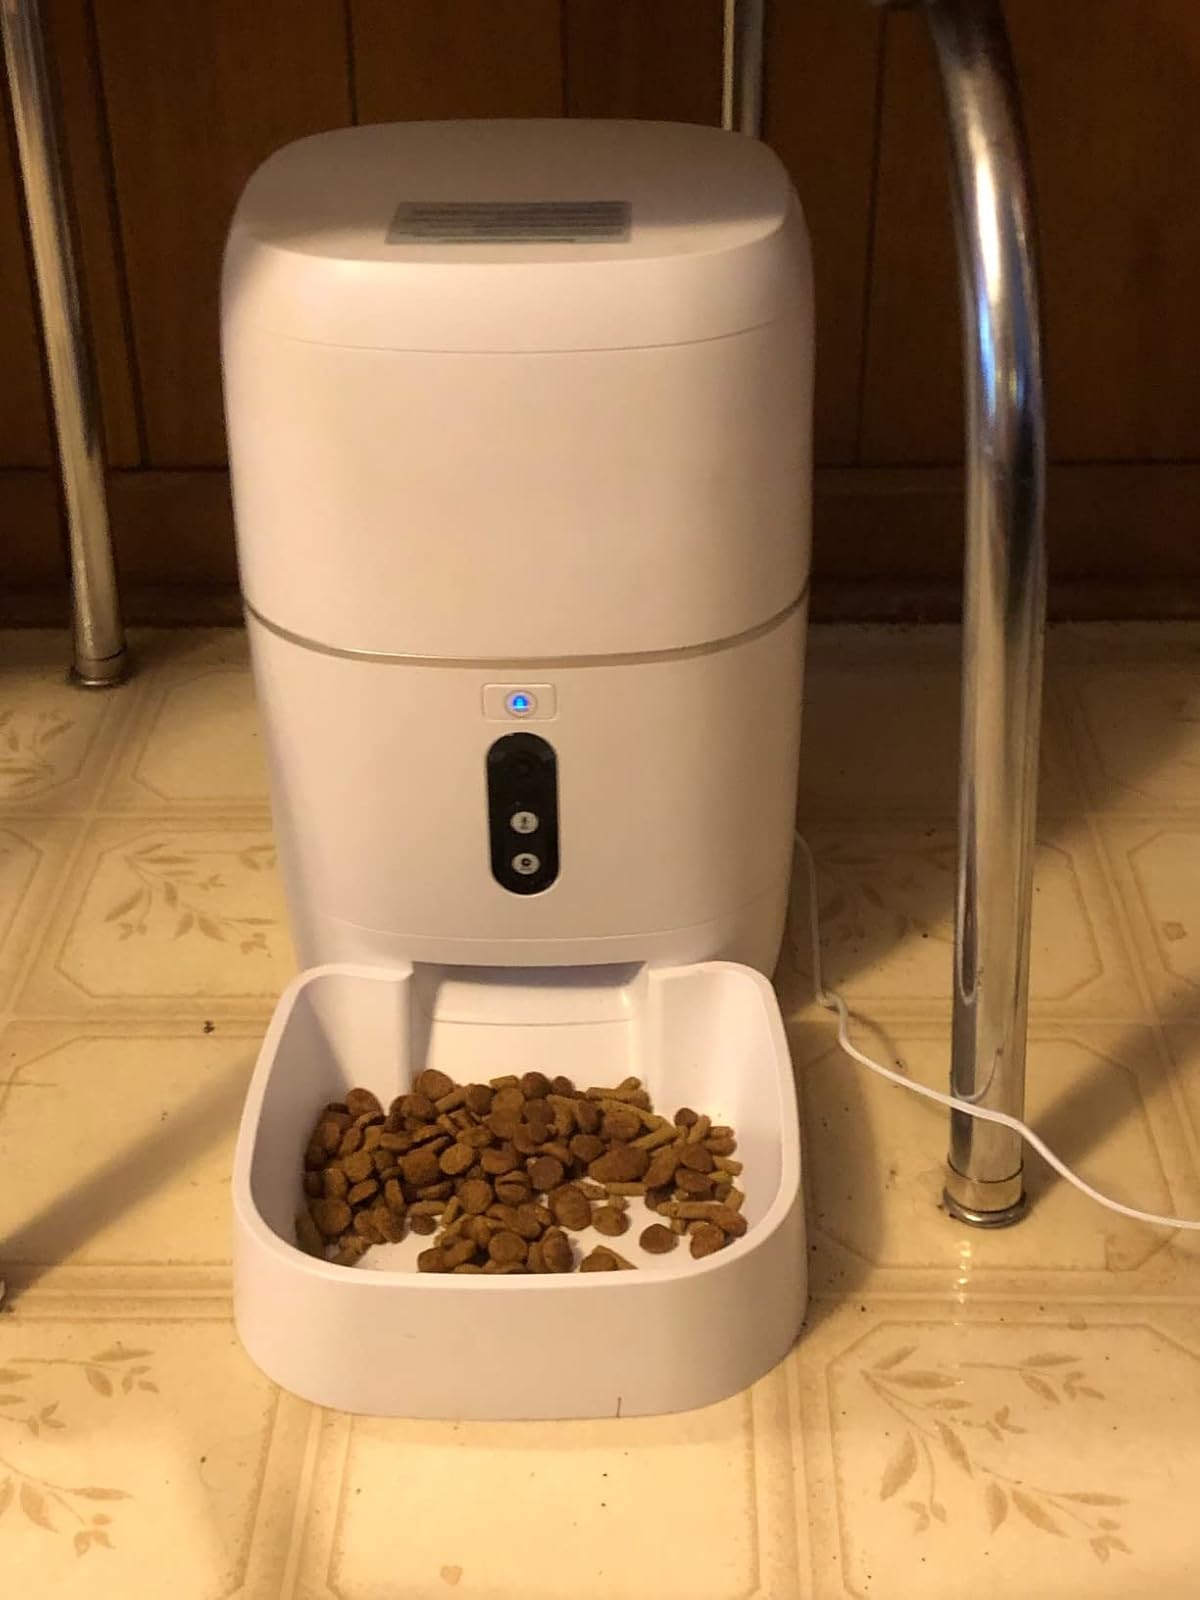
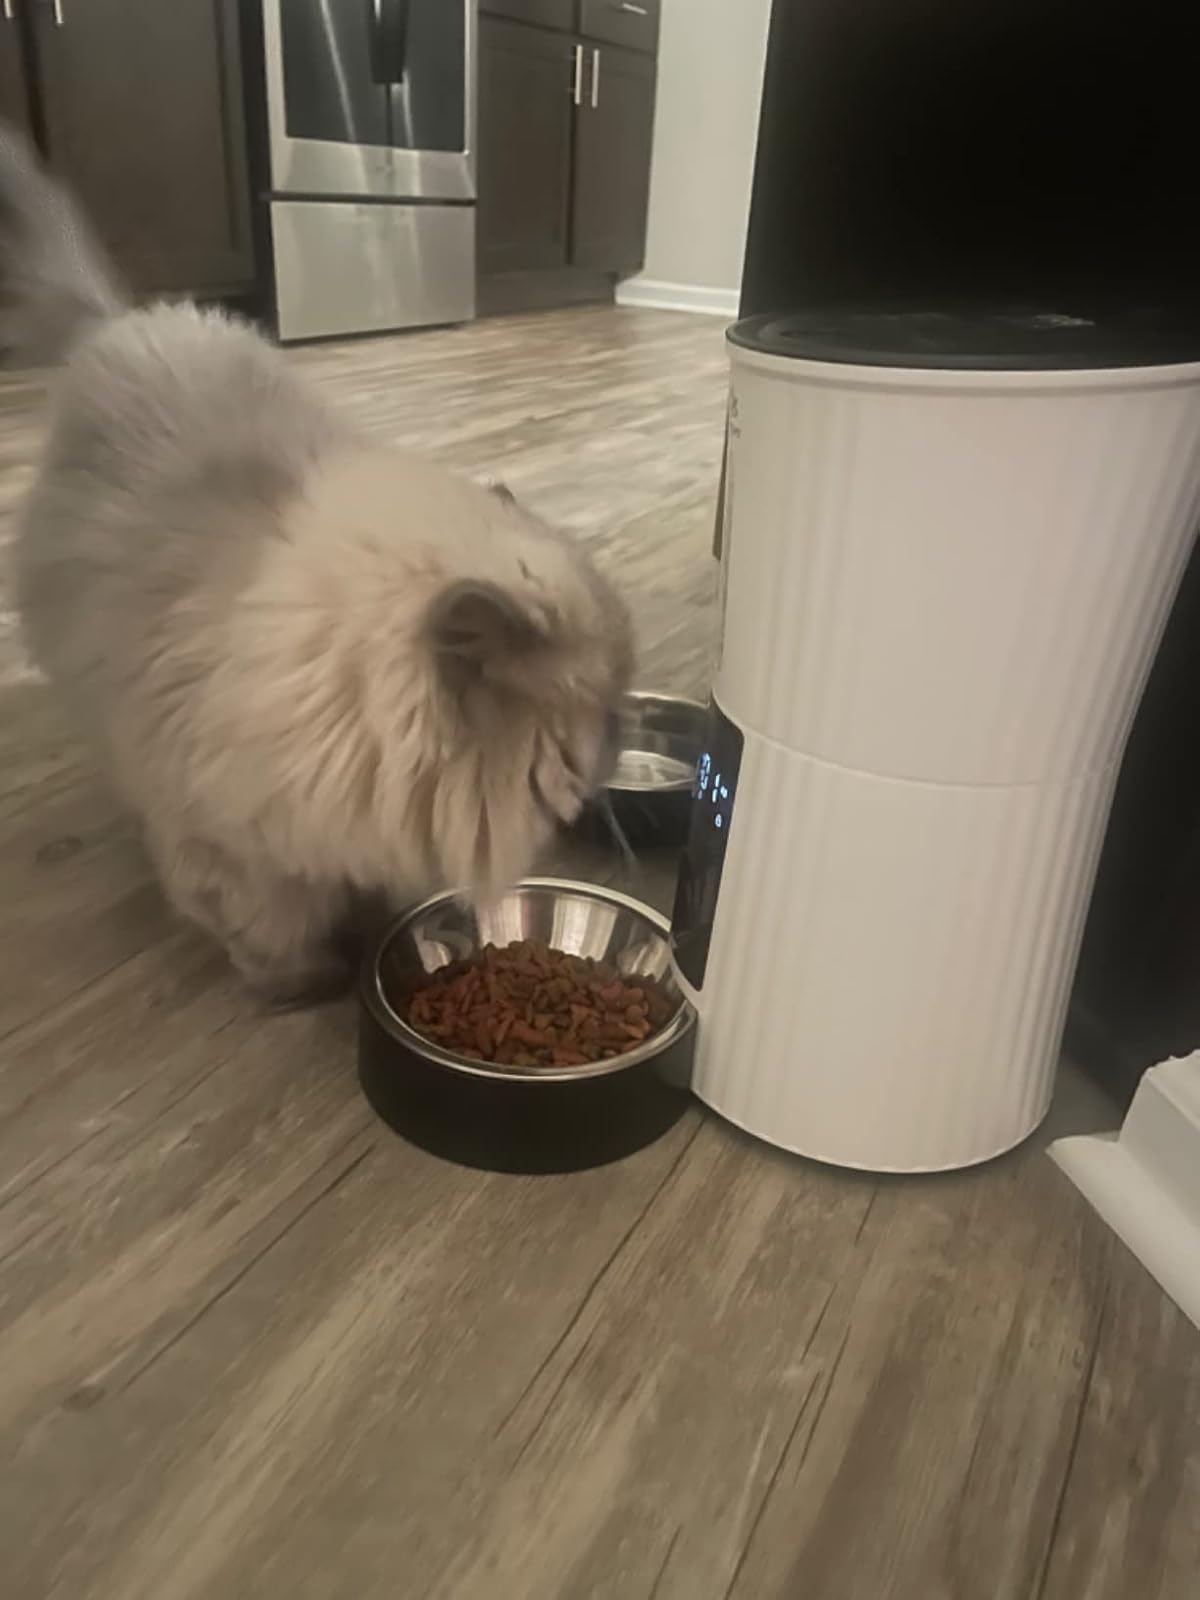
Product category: items_feeder
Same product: no